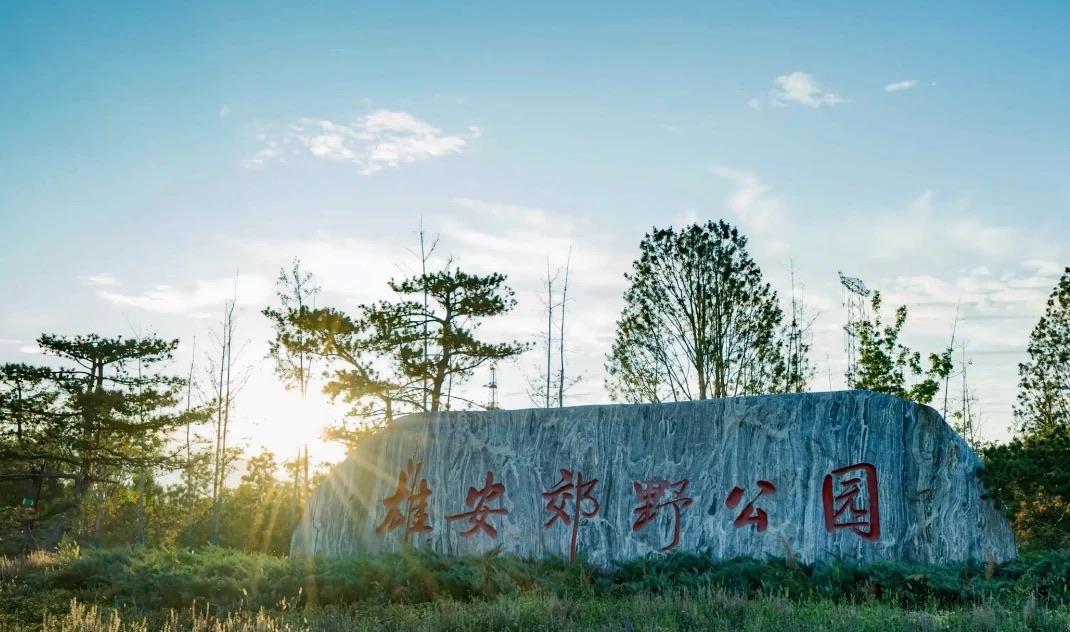
地标名称：雄安郊野公园保定园
所在城市：保定市·容城县